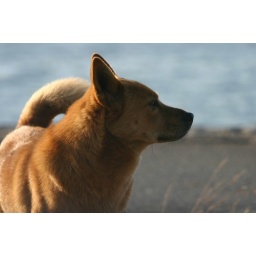
a quite loyal dog waiting for his owner to get off a small sailboat in a marina across from alcatraz